Freerunner (film)

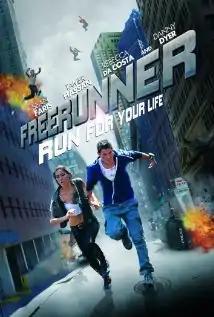
Movie poster

Freerunner is a 2011 action film by Lawrence Silverstein starring Sean Faris, Danny Dyer and Tamer Hassan in lead roles.